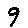
Label: 9